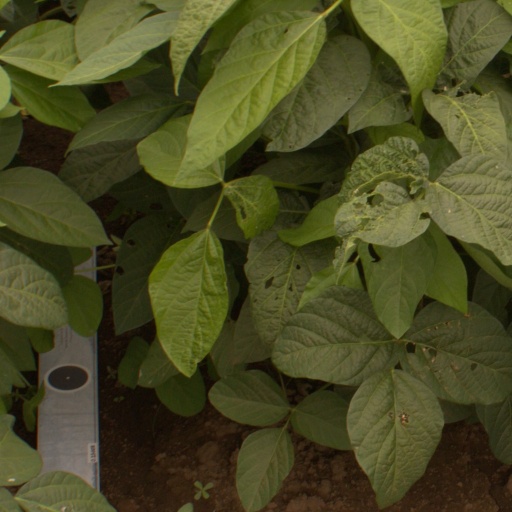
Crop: soybean